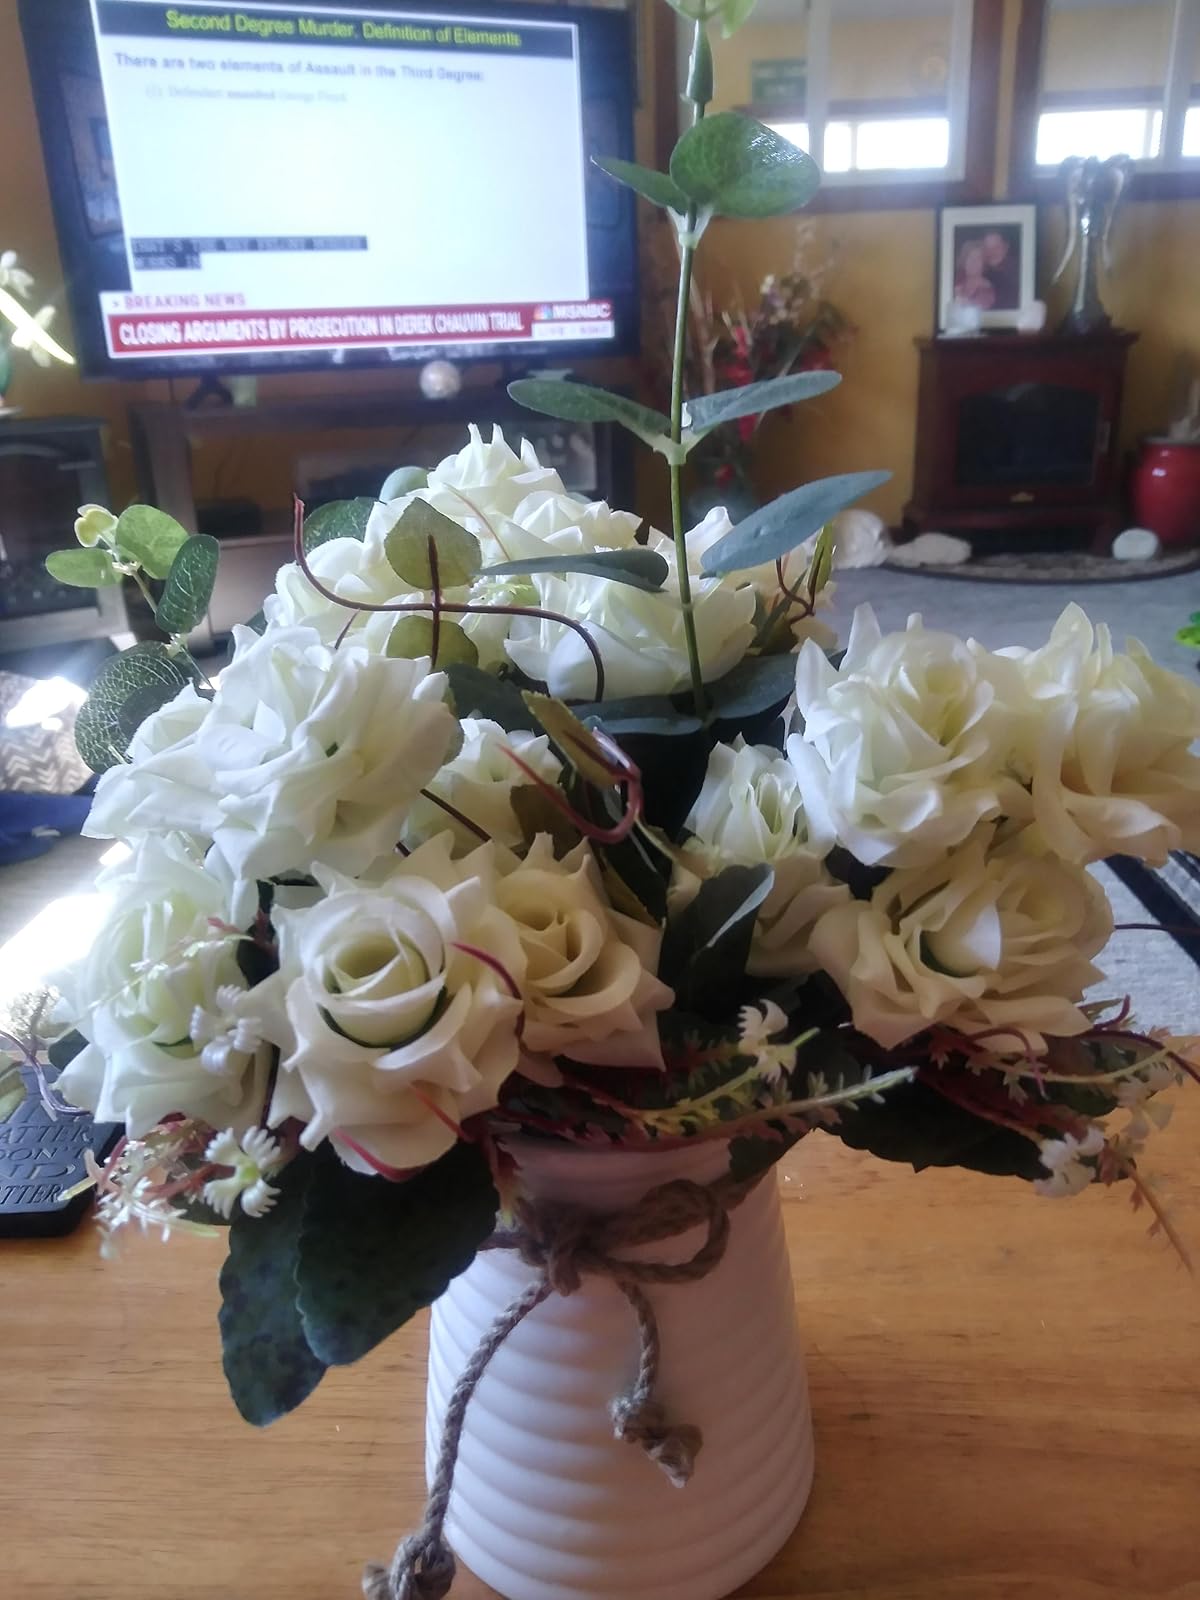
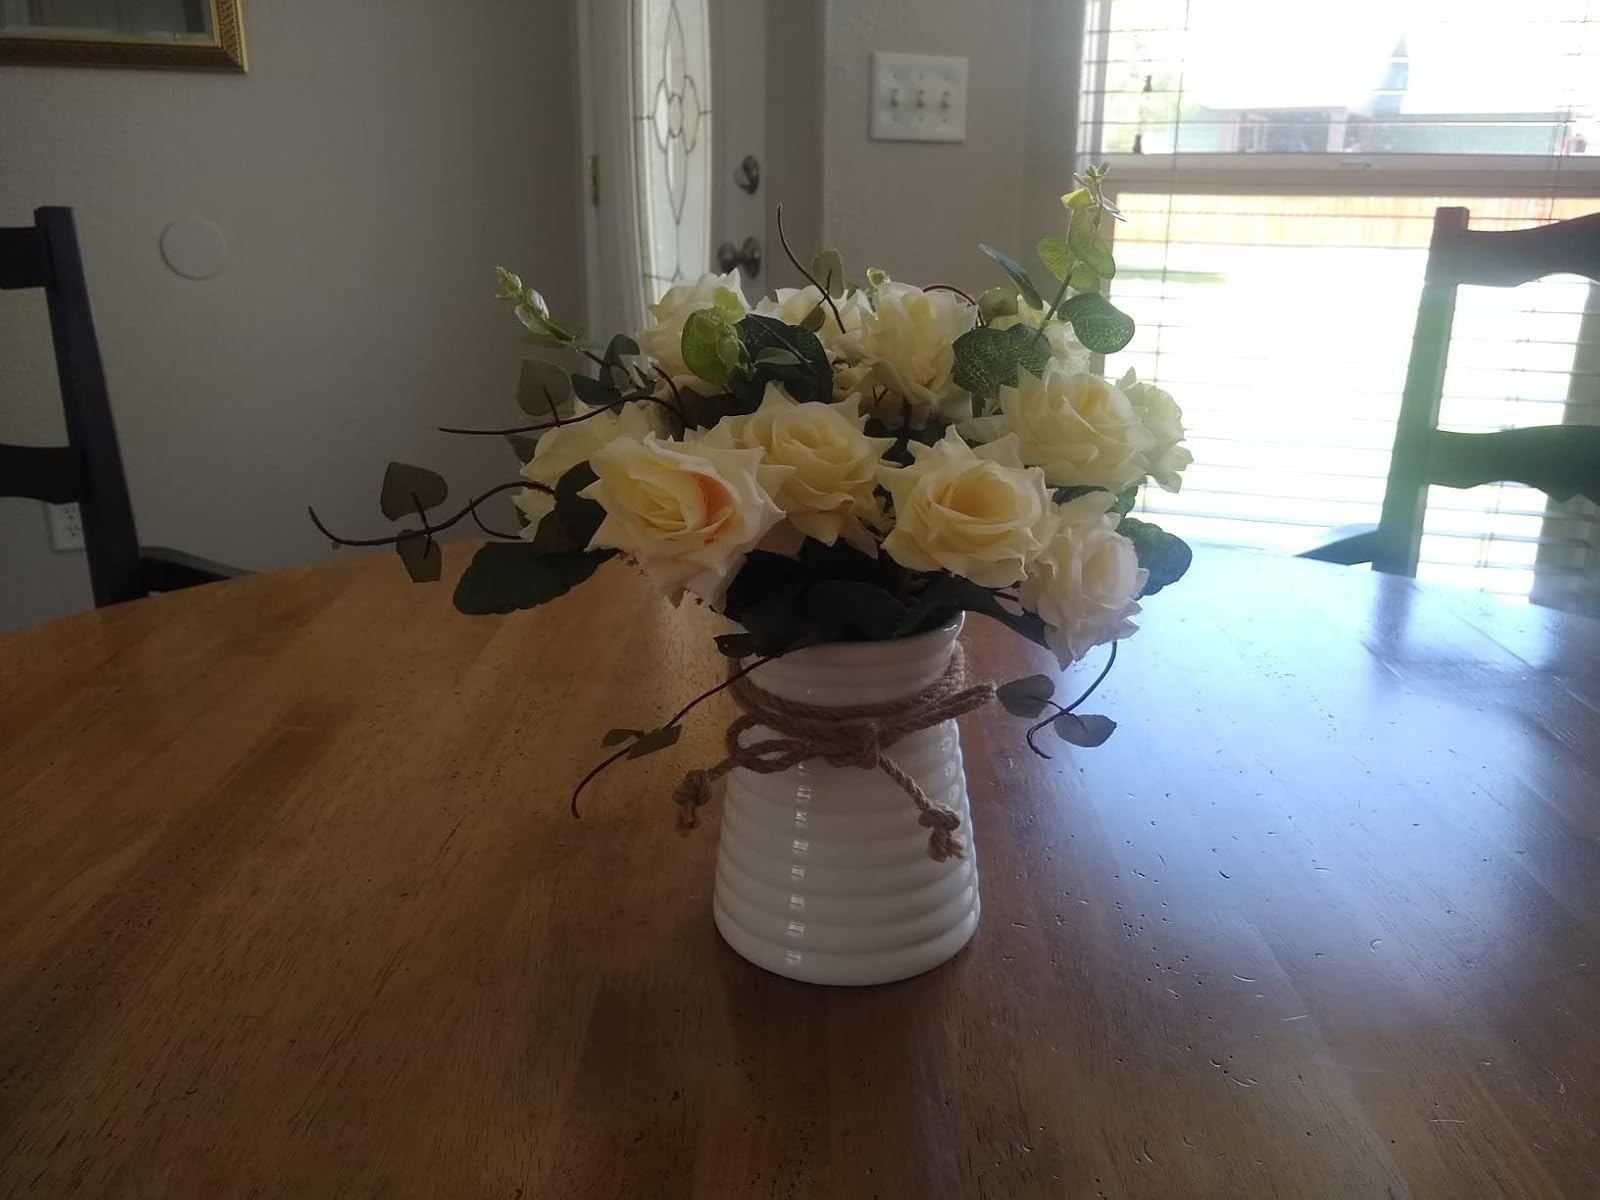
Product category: vase
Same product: yes